July 2001 lunar eclipse

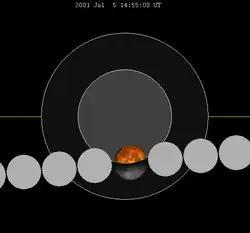
Hourly motion shown right to left

A partial lunar eclipse occurred at the Moon’s descending node of orbit on Thursday, July 5, 2001, with an umbral magnitude of 0.4961. A lunar eclipse occurs when the Moon moves into the Earth's shadow, causing the Moon to be darkened. A partial lunar eclipse occurs when one part of the Moon is in the Earth's umbra, while the other part is in the Earth's penumbra. Unlike a solar eclipse, which can only be viewed from a relatively small area of the world, a lunar eclipse may be viewed from anywhere on the night side of Earth. Occurring about 3.7 days before apogee (on July 9, 2001, at 7:20 UTC), the Moon's apparent diameter was smaller.